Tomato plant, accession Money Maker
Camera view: bottom (45 deg); turntable rotation: 330 degrees
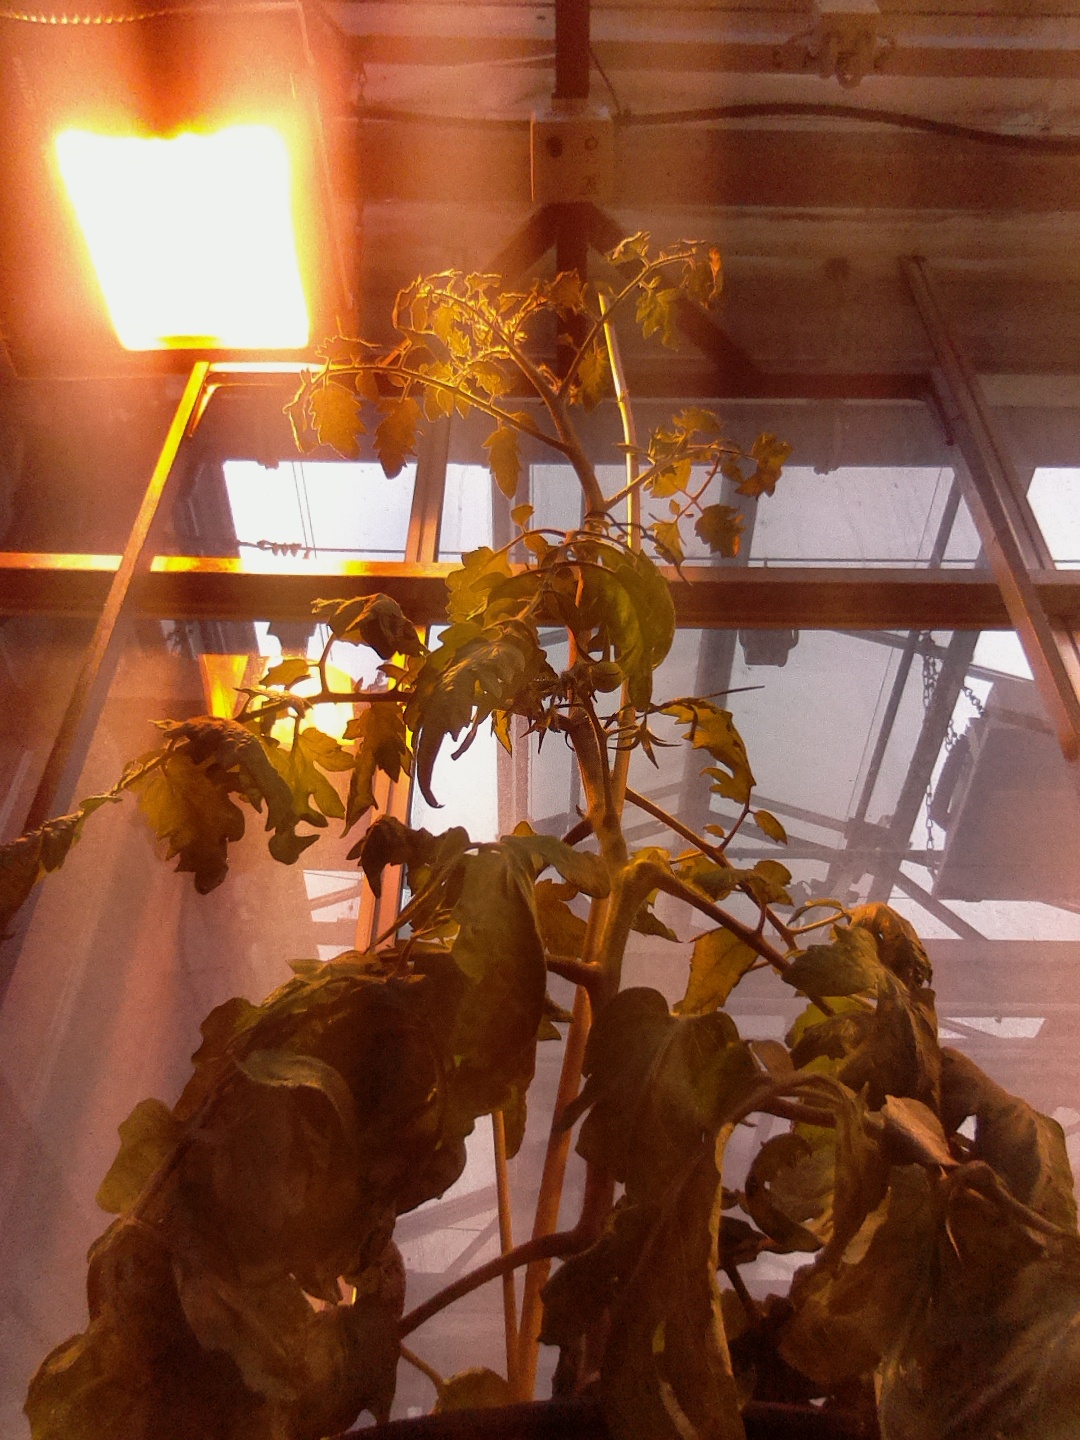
BBCH growth stage 67: Full flowering, 70%-80% of flowers open, more petals falling